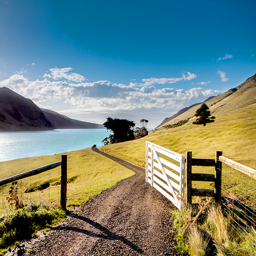
pasture bordering a stretch of the coastline